J. Paul Getty

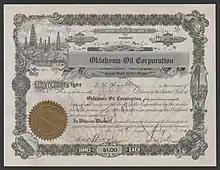
Share of the Oklahoma Oil Corp., issued on July 15, 1922, signed by President J. Paul Getty

In the autumn of 1914, George Getty gave his son $10,000 to invest in expanding the family's oil field holdings in Oklahoma. The first lot he bought, the Nancy Taylor No. 1 Oil Well Site near Haskell, Oklahoma, was crucial to his early financial success. The well struck oil in August 1915 and by the next summer the 40 percent net production royalty he accrued from it had made him a millionaire.